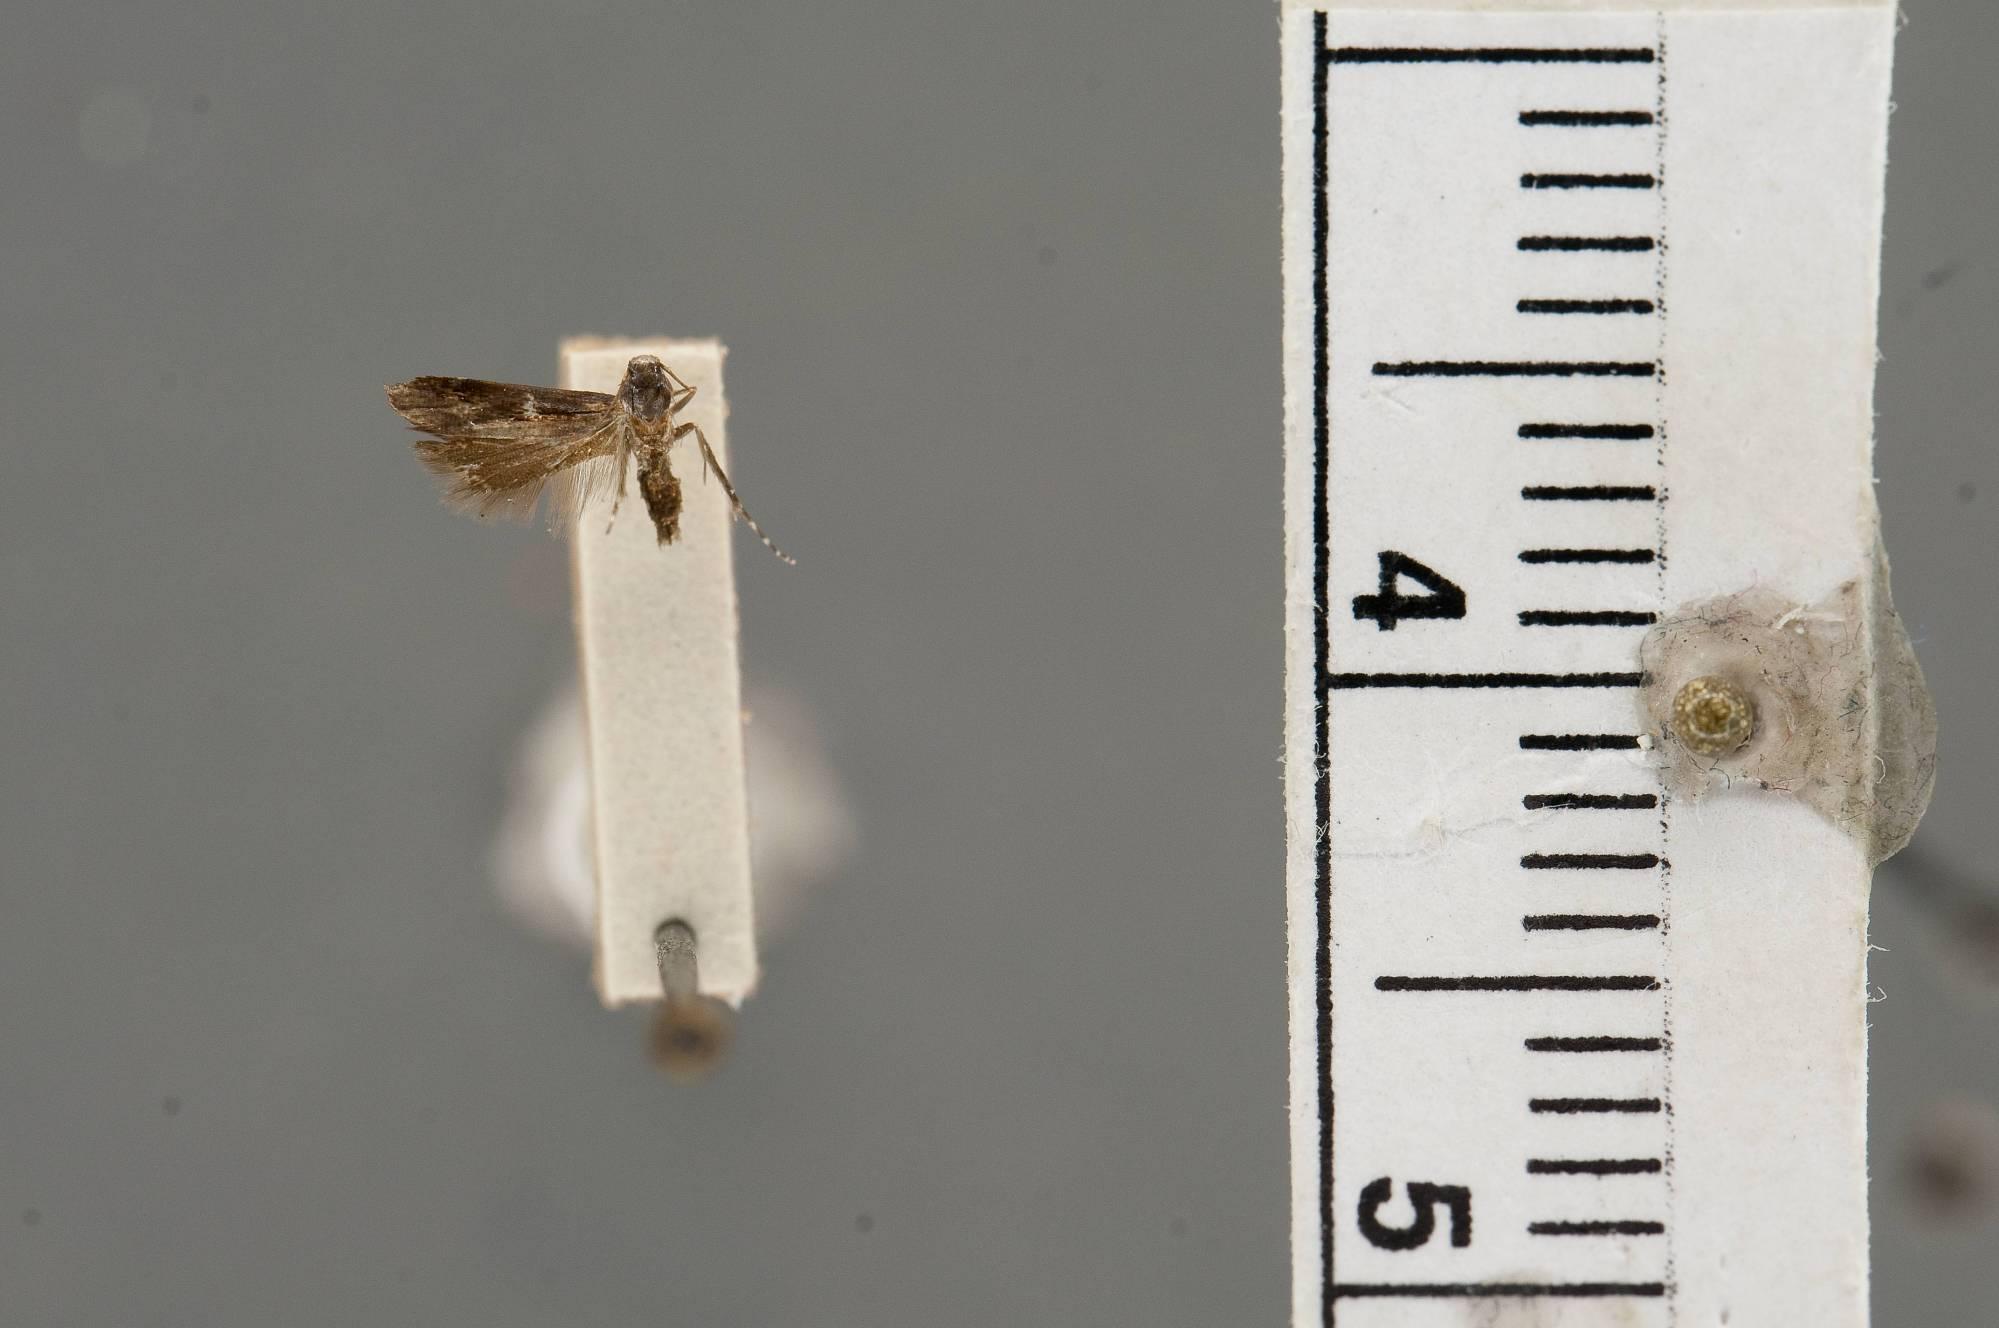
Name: Dichomeris stellatella
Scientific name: Dichomeris stellatella Busck, 1914
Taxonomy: Animalia, Arthropoda, Insecta, Lepidoptera, Glossata, Gelechiidae, Dichomerinae
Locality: Taboga Island, Panama
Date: Feb 1912